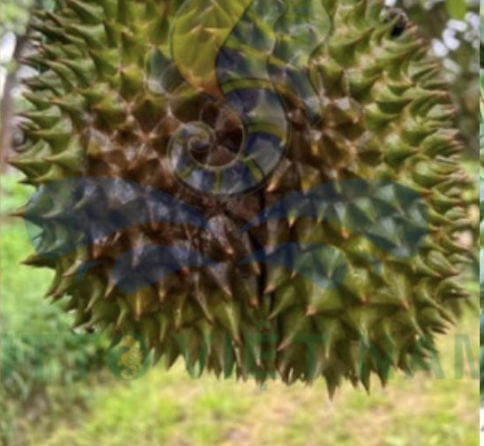
Label: fruit_rot